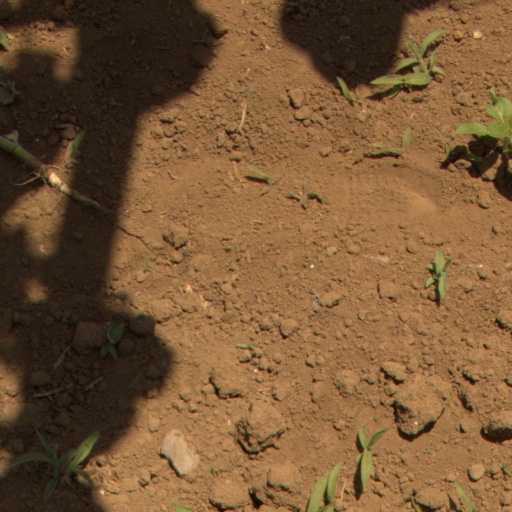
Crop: Jerusalem artichoke